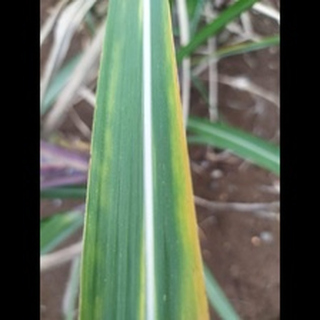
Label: sugarcane_yellow_leaf_disease